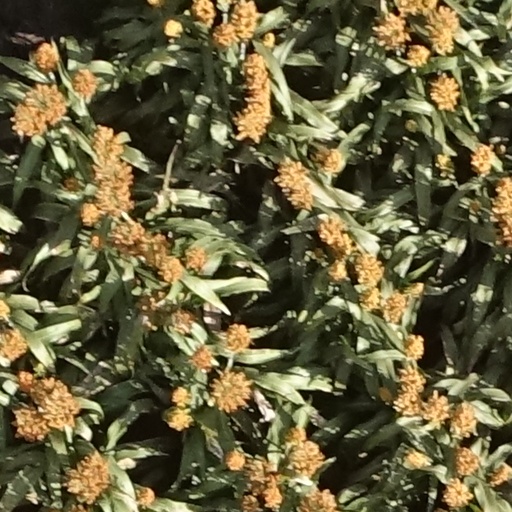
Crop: sorghum